Poecilia vivipara

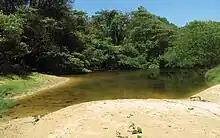
Habitat at Fernando de Noronha

"P. vivipara" mainly inhabits lentic (standing) waters such as canals and drainage ditches at the edges of swamps. It tolerates varying degrees of salinity, ranging from freshwater to hypersaline, but is most common in slightly brackish and rare in fresh water. It may be found in large shoals. Freshwater habitats tend to feature abundant marginal vegetation while aquatic plants are typically absent from saltwater sites. The species is highly tolerant of other environmental extremes as well, especially temperature, allowing it to occupy a variety of lentic habitats.